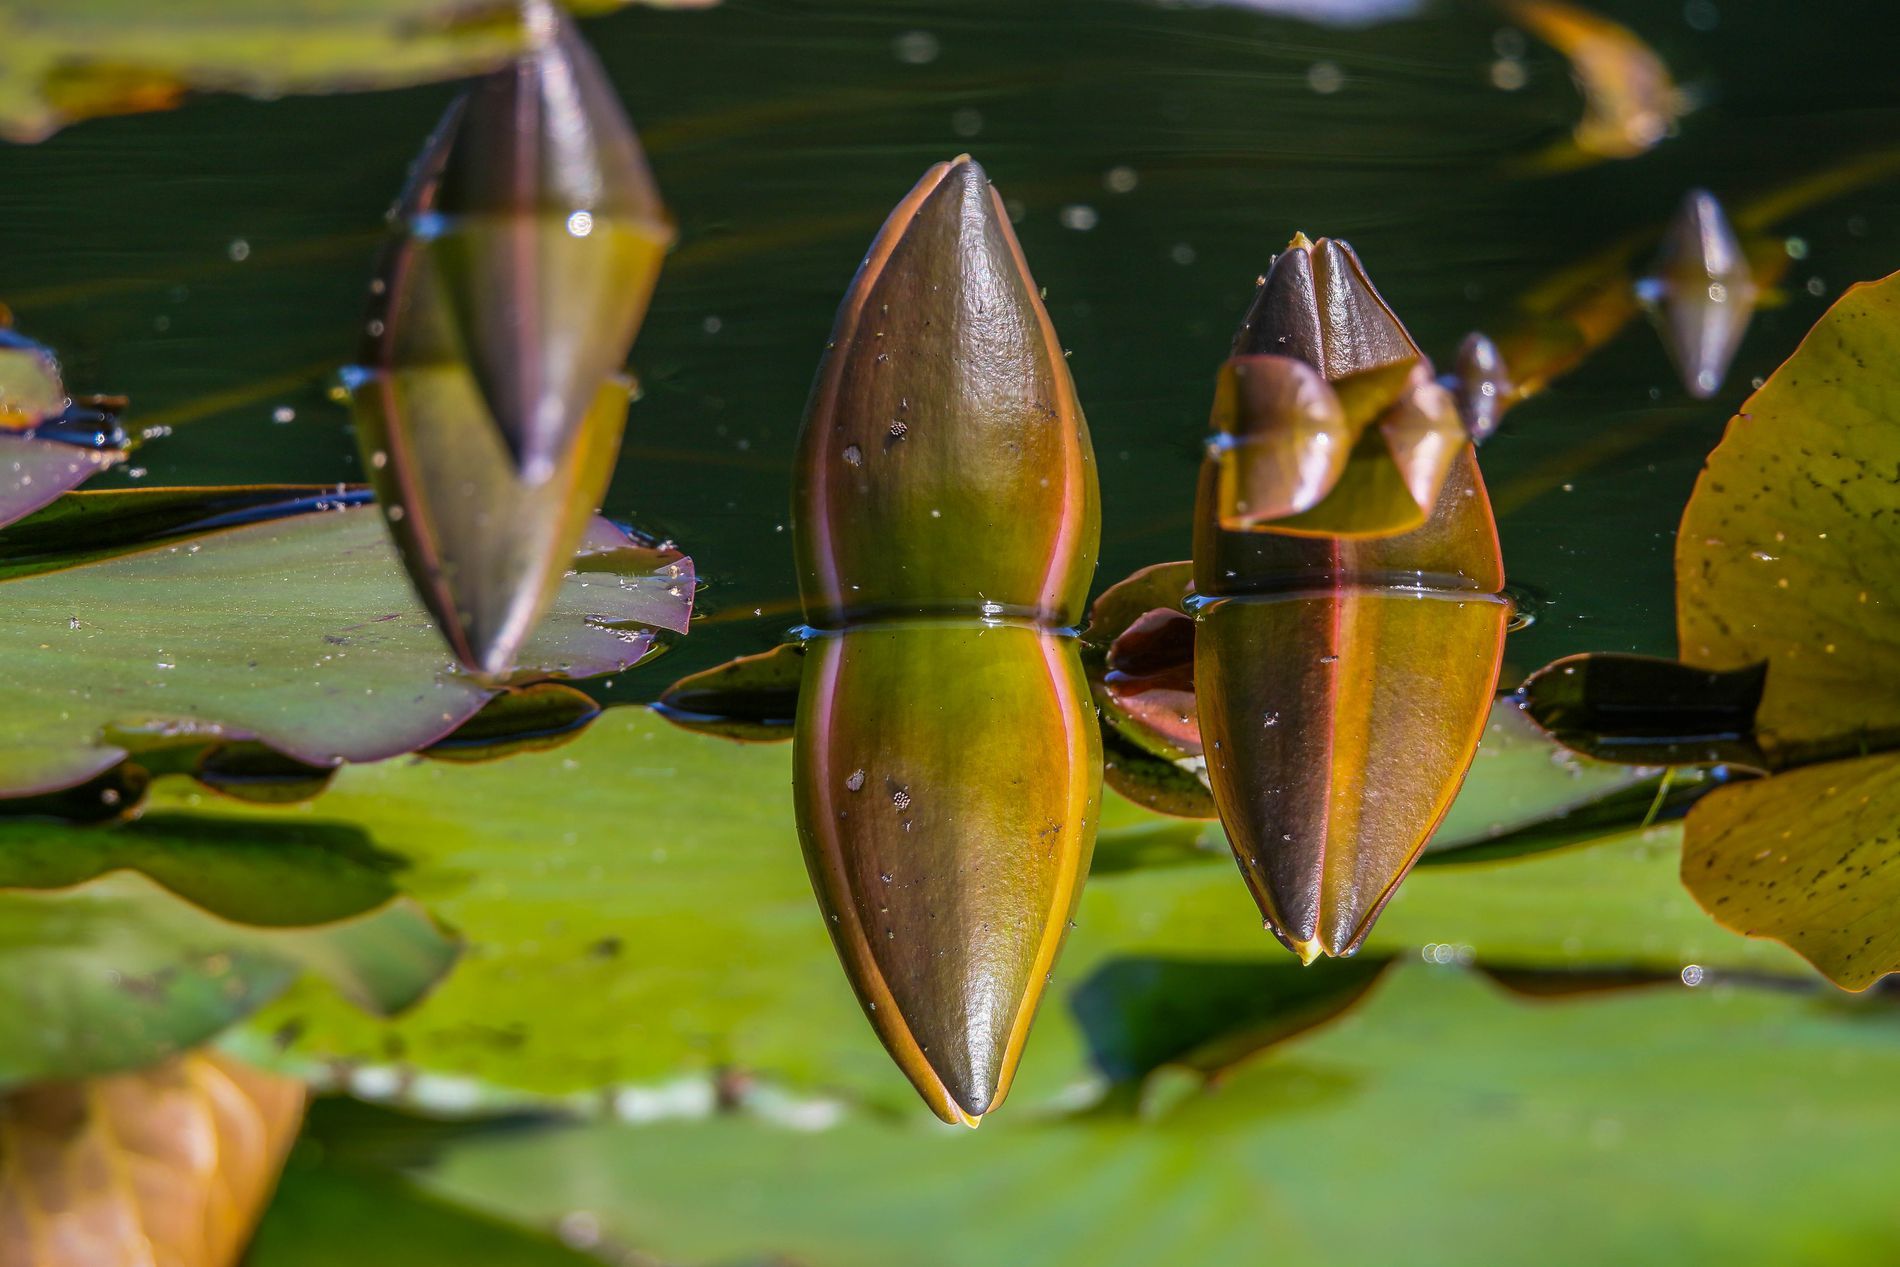
Lotus buds
Lotus flower buds in the foreground of the scene in a calm pool of water with floating green leaves and clear reflections on the water surface
The photo shows lotus flower buds in the foreground of the scene in a calm pool of water surrounded by floating green leaves and clear reflections on the water surface. It was taken at a low angle close to the water surface. The lighting is natural and soft. The color palette is calm and harmonious, dominated by green, brown and gray. The overall mood suggests stillness and contemplation.
Labels: Flower, Plant, Lily, Pond Lily, Ammunition, Grenade, Weapon, Water, Outdoors, Leaf, Nature, Mortar Shell, Animal, Bee, Insect, Invertebrate, Wasp, Bud, Sprout, Land, Pond, Petal, Aquatic, Lotus plant, Leaves, Lotus Plants, Blurred background, Lotus buds
Camera: Canon Canon EOS 7D Mark II
Lens: 150-600mm F5-6.3 DG OS HSM | Sports 014, Sigma 150-600mm f/5-6.3 DG OS HSM | C
Aperture: F5.6
Exposure: 1/350 sec
ISO: 320
Focal length: 430.0 mm